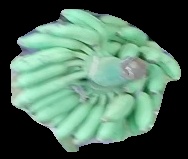
Variety: elakki-bale
Grade: grade1